Otis Rush

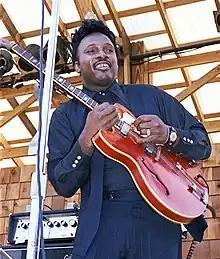
Otis Rush performs at the 1970 Ann Arbor Blues Festival, Ann Arbor, Michigan.

Now, as a big-drawing, hot act in Chicago's clubs with his fiery guitar work and passionate vocals, he toured nationally as part of R&B and rock and roll package shows with Little Richard, Buddy Holly and The Crickets, and Carl Perkins and The Drifters, playing at top venues such as the Apollo in New York City. He got tired of touring and went back to Chicago, playing clubs again and drawing good crowds, though for the most part, his Cobra sides did not chart nationallyo despite their excellence.